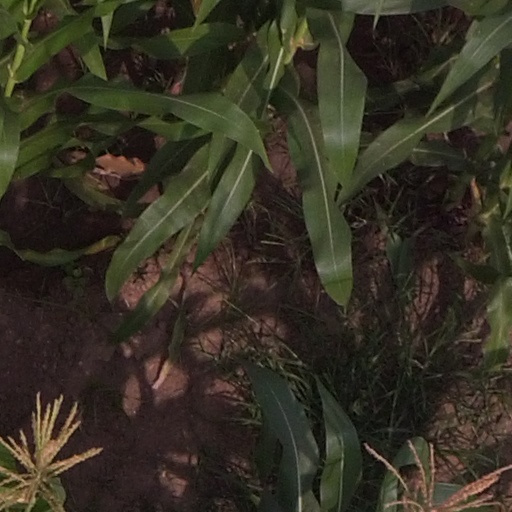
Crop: maize; corn